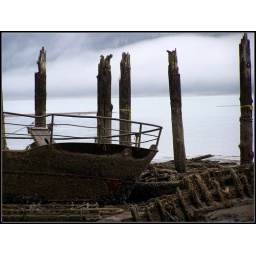
Remains of several boats are visible at low tide south of the cruise ship docks in Juneau.